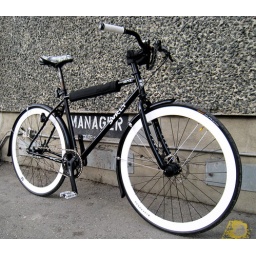
The beast in black and white.